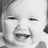
Emotion: happy